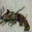
Label: lobster